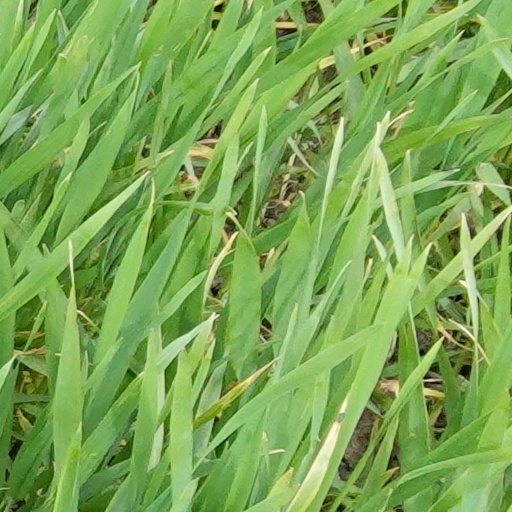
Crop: wheat